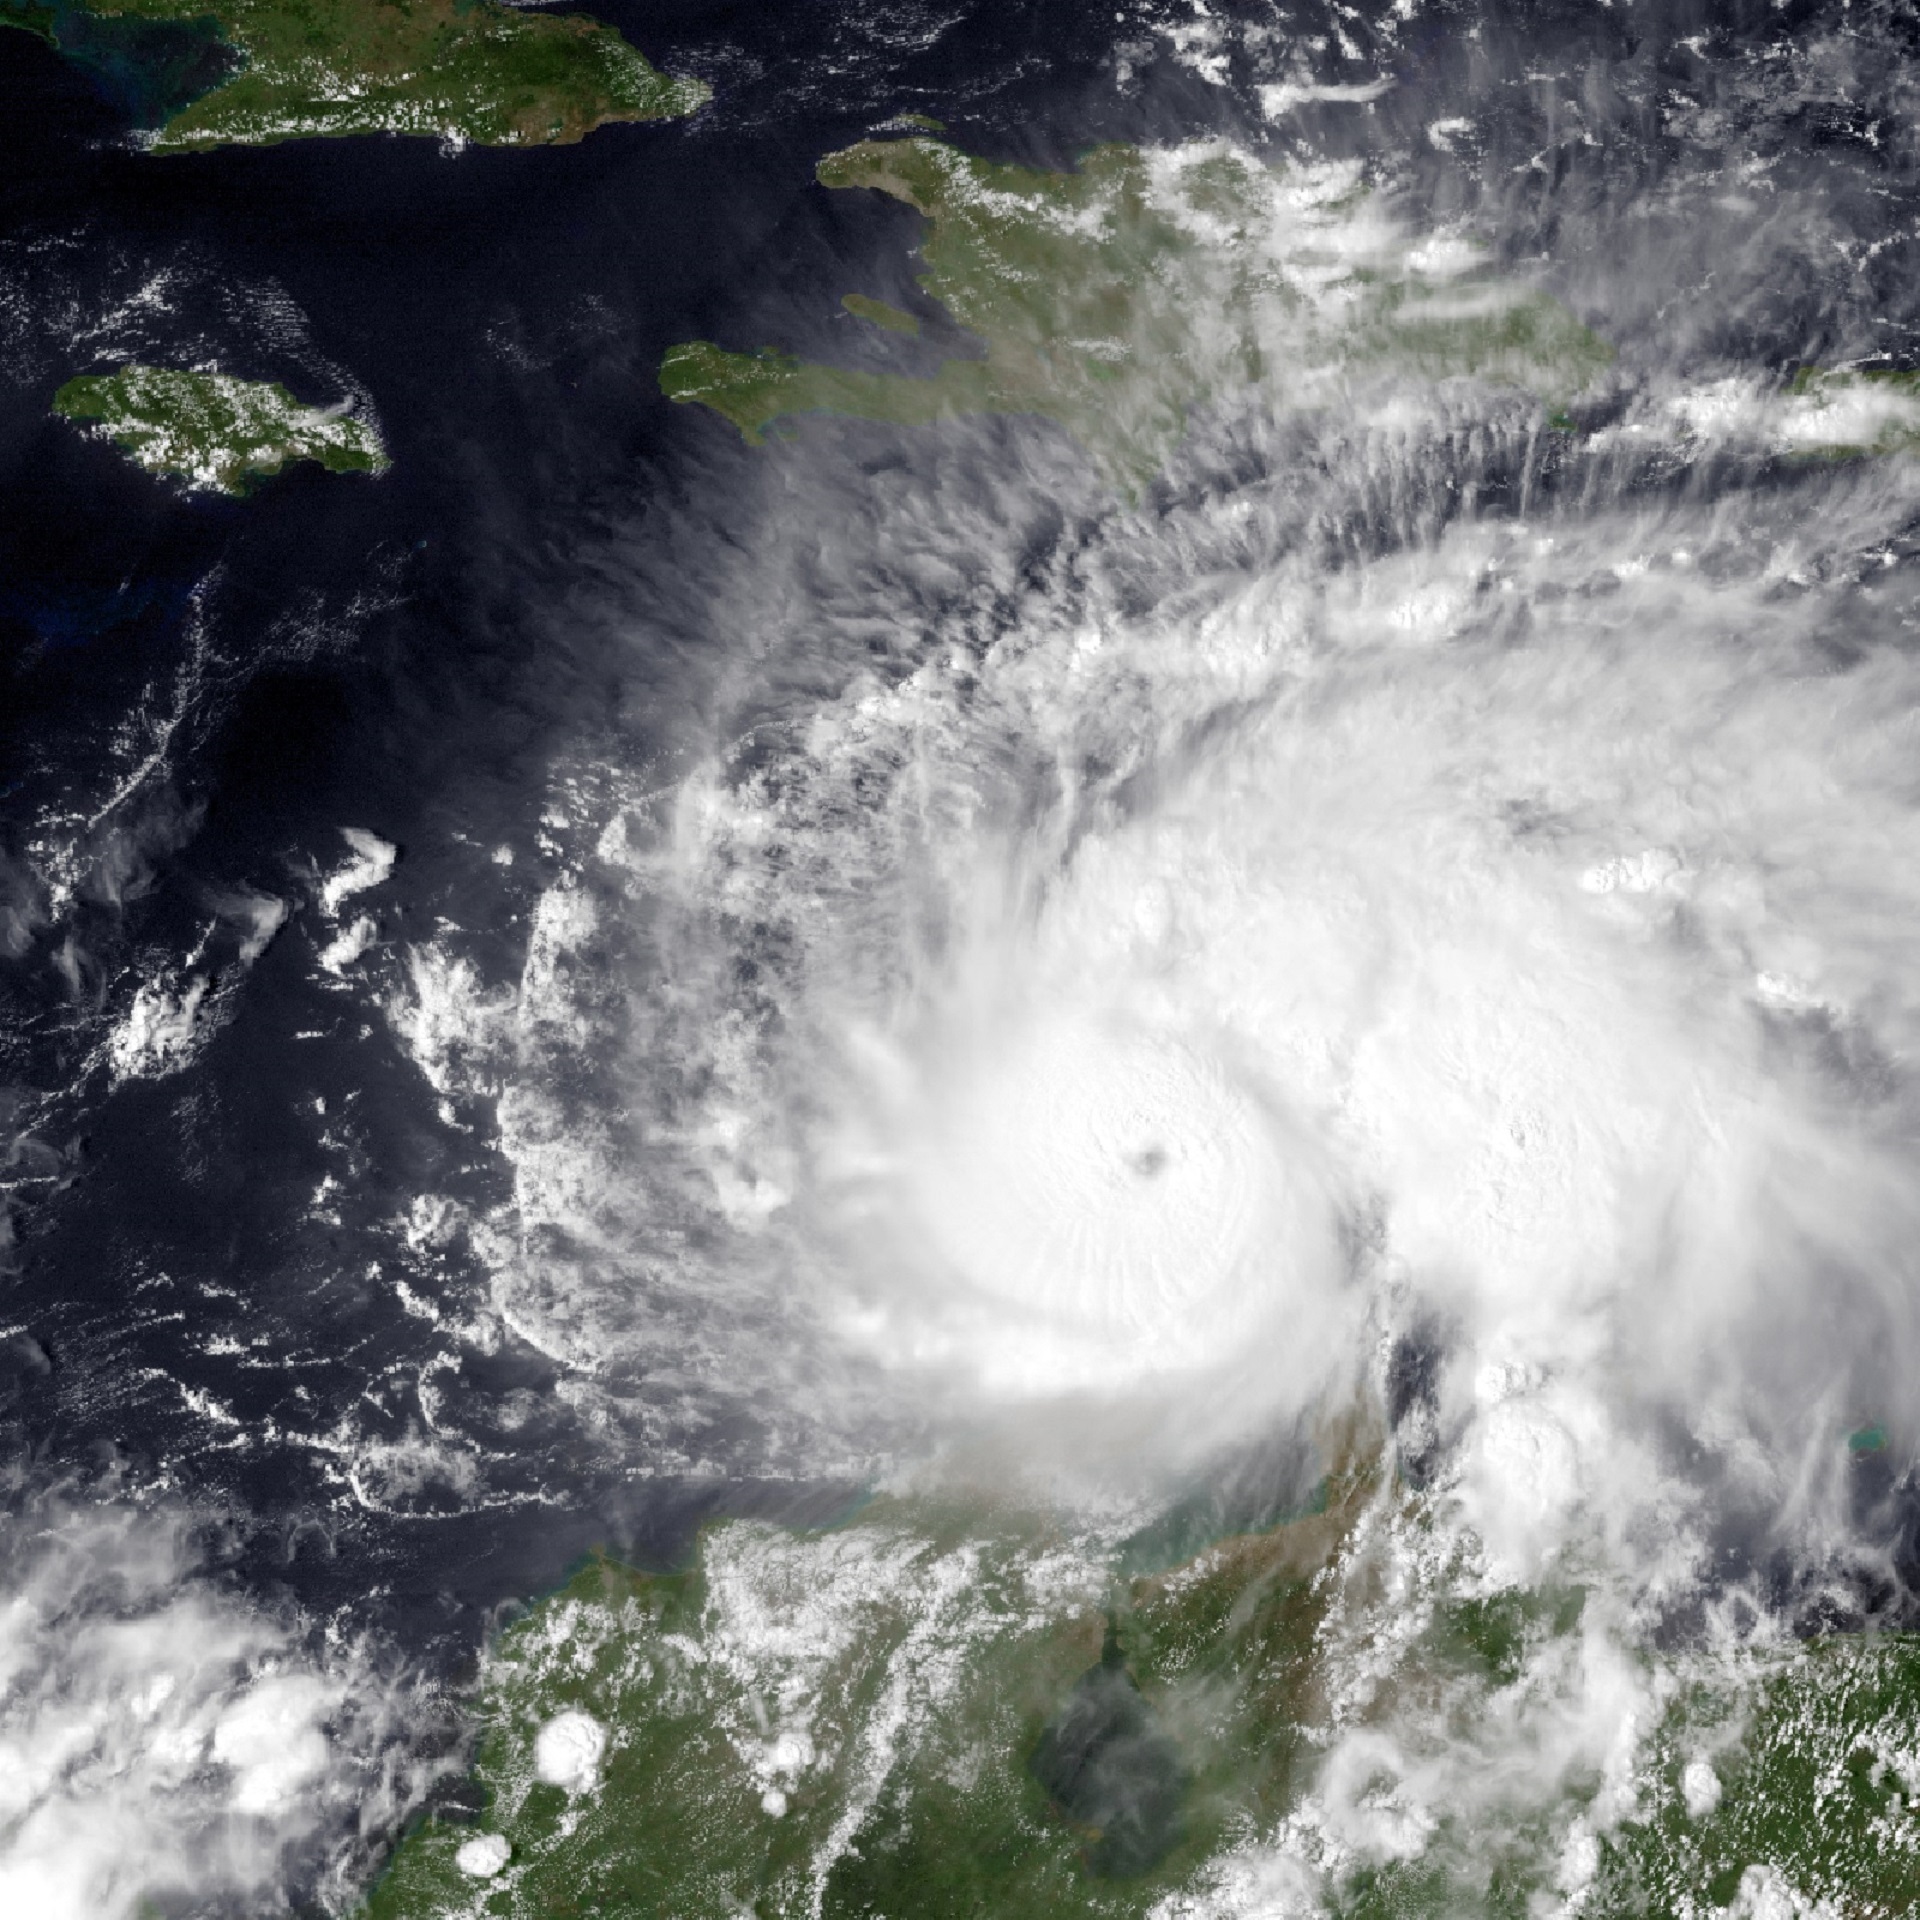
sea, coast, ocean, wave, wind, atmosphere, weather, storm, rapid, aerial view, satellite view, 2016, clouds, climate, hurricane, cyclone, matthew, meteorology, cloudiness, weather phenomenon, noaa, geological phenomenon, wind wave, tropical cyclone